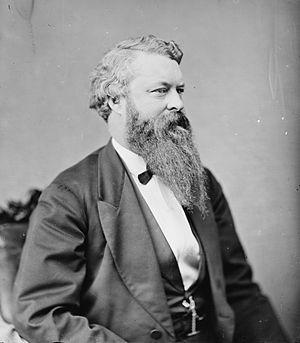
William Worth Belknap, né le 22 septembre 1829 à Hudson et mort le 13 octobre 1890 à Washington D.C., est un officier et homme politique américain. Membre du Parti démocrate puis du Parti républicain, il est général de l'United States Army durant la guerre de Sécession puis secrétaire à la Guerre des États-Unis entre 1869 et 1876 dans l'administration du président Ulysses S. Grant.